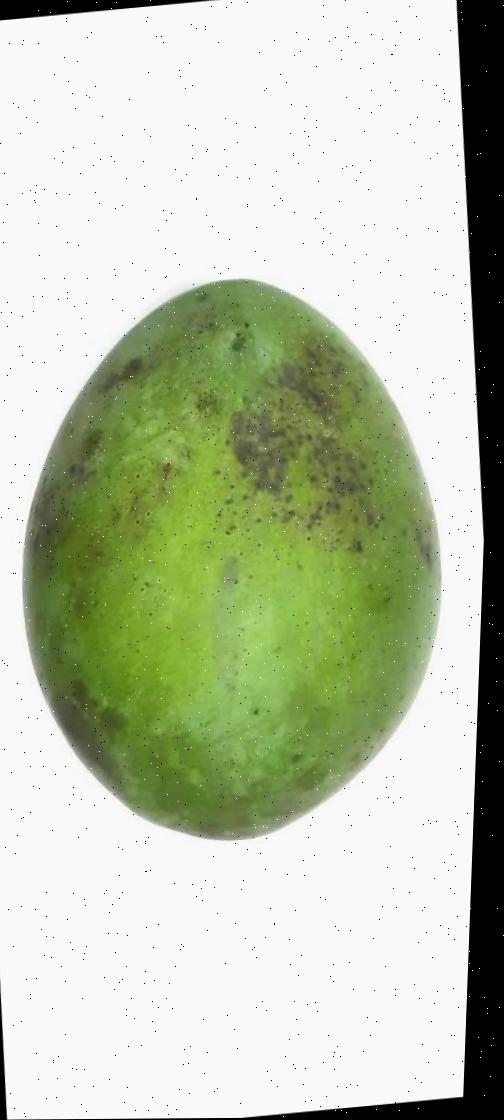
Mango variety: Harivanga